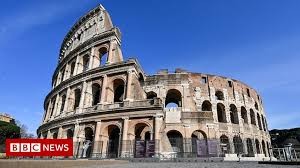
Landmark: Roman Colosseum